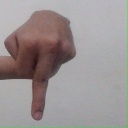
अक्षर: प